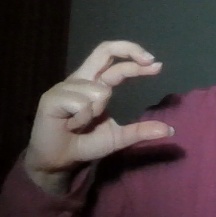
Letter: thal